Knutsford railway station

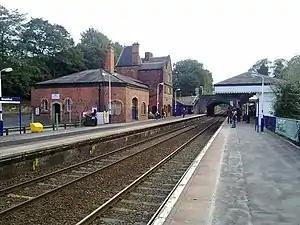
Knutsford railway station in 2011

Knutsford railway station serves the town of Knutsford in Cheshire, England. The station is south of Manchester Piccadilly on the Mid-Cheshire Line to Chester. The line is referred to as the Chester via Altrincham line at Manchester Piccadilly, but as the Manchester via Stockport line at Chester station.